Hridayakumari

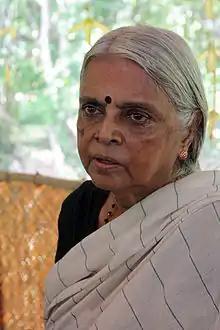
Sugathakumari

Hridayakumari was born to V. K. Karthyayani, a professor and scholar of Sanskrit, and Bodheswaran, a poet and Indian freedom fighter, in 1930, in Aranmula. Her sisters, Sugathakumari and Sujatha Devi were also writers and social activists. Her daughter, Sreedevi Pillai, is a journalist. She died at the age of 84 on 8 November 2014.